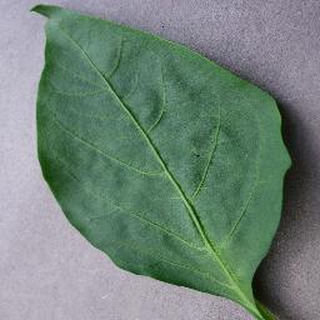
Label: healthy_bell_pepper